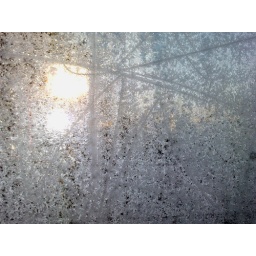
Frost on the bus stop glass in the morning!